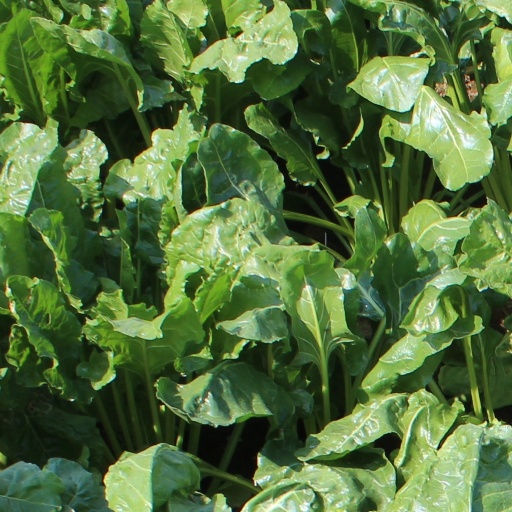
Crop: sugar beet